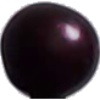
Label: Cherry Wax Black 1